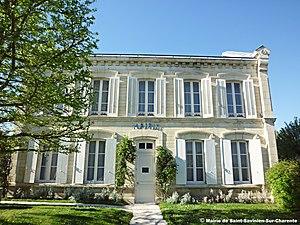
© Saint-Savinien-Sur-Charente